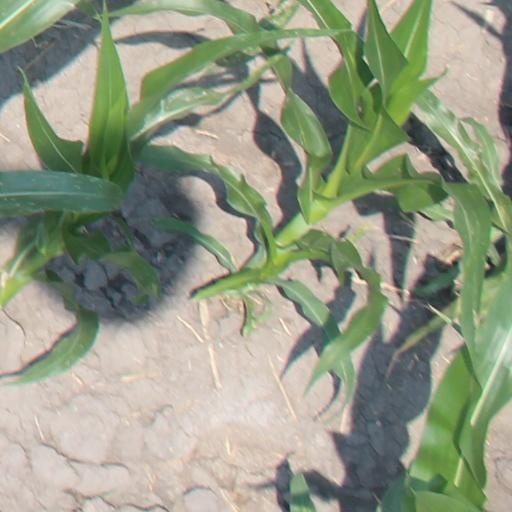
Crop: maize; corn